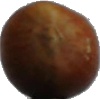
Label: nut_forest